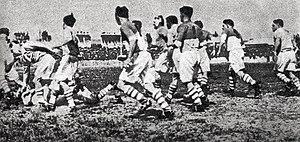
1939 (30 avril), Biarritz (maillot foncé et blanc) de nouveau champion de France de rugby face à l'USAP, au Stade des Ponts Jumeaux de Toulouse.
Le Biarritz olympique Pays basque est un club de rugby à XV français basé à Biarritz.